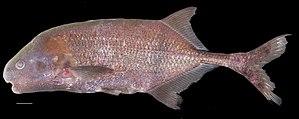
Ivindomyrus est un genre de poissons de la famille des Mormyridés. Ce genre se rencontre en Afrique.